Imperiali family

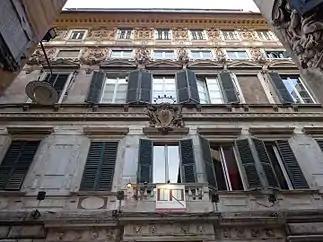

The villa was purchased by the Imperiali family from the Catteneo. Its gardens are currently open to the public and the building is host to the communal library known as "Lercari".